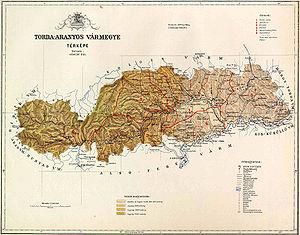
Le comitat de Torda-Aranyos est un ancien comitat du royaume de Hongrie situé en Transylvanie. Son chef-lieu était la ville de Torda, aujourd'hui Turda, en Roumanie.